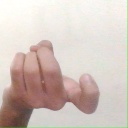
अक्षर: ज